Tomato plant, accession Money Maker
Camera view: bottom (45 deg); turntable rotation: 150 degrees
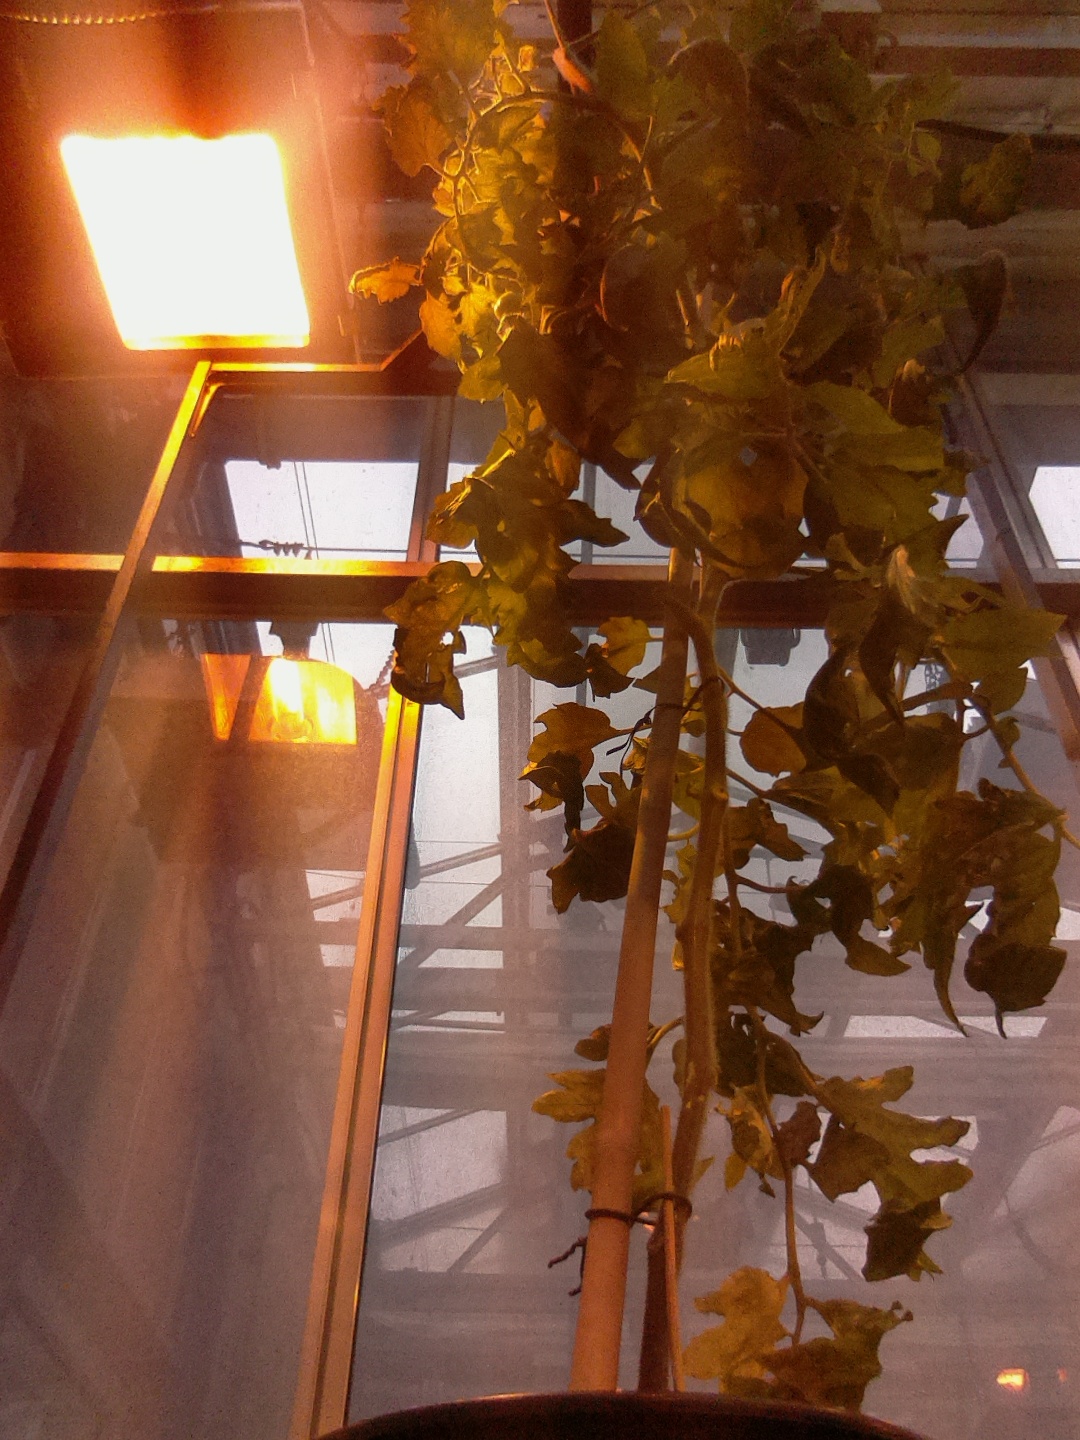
BBCH growth stage 72: 20%-30% of final fruit size